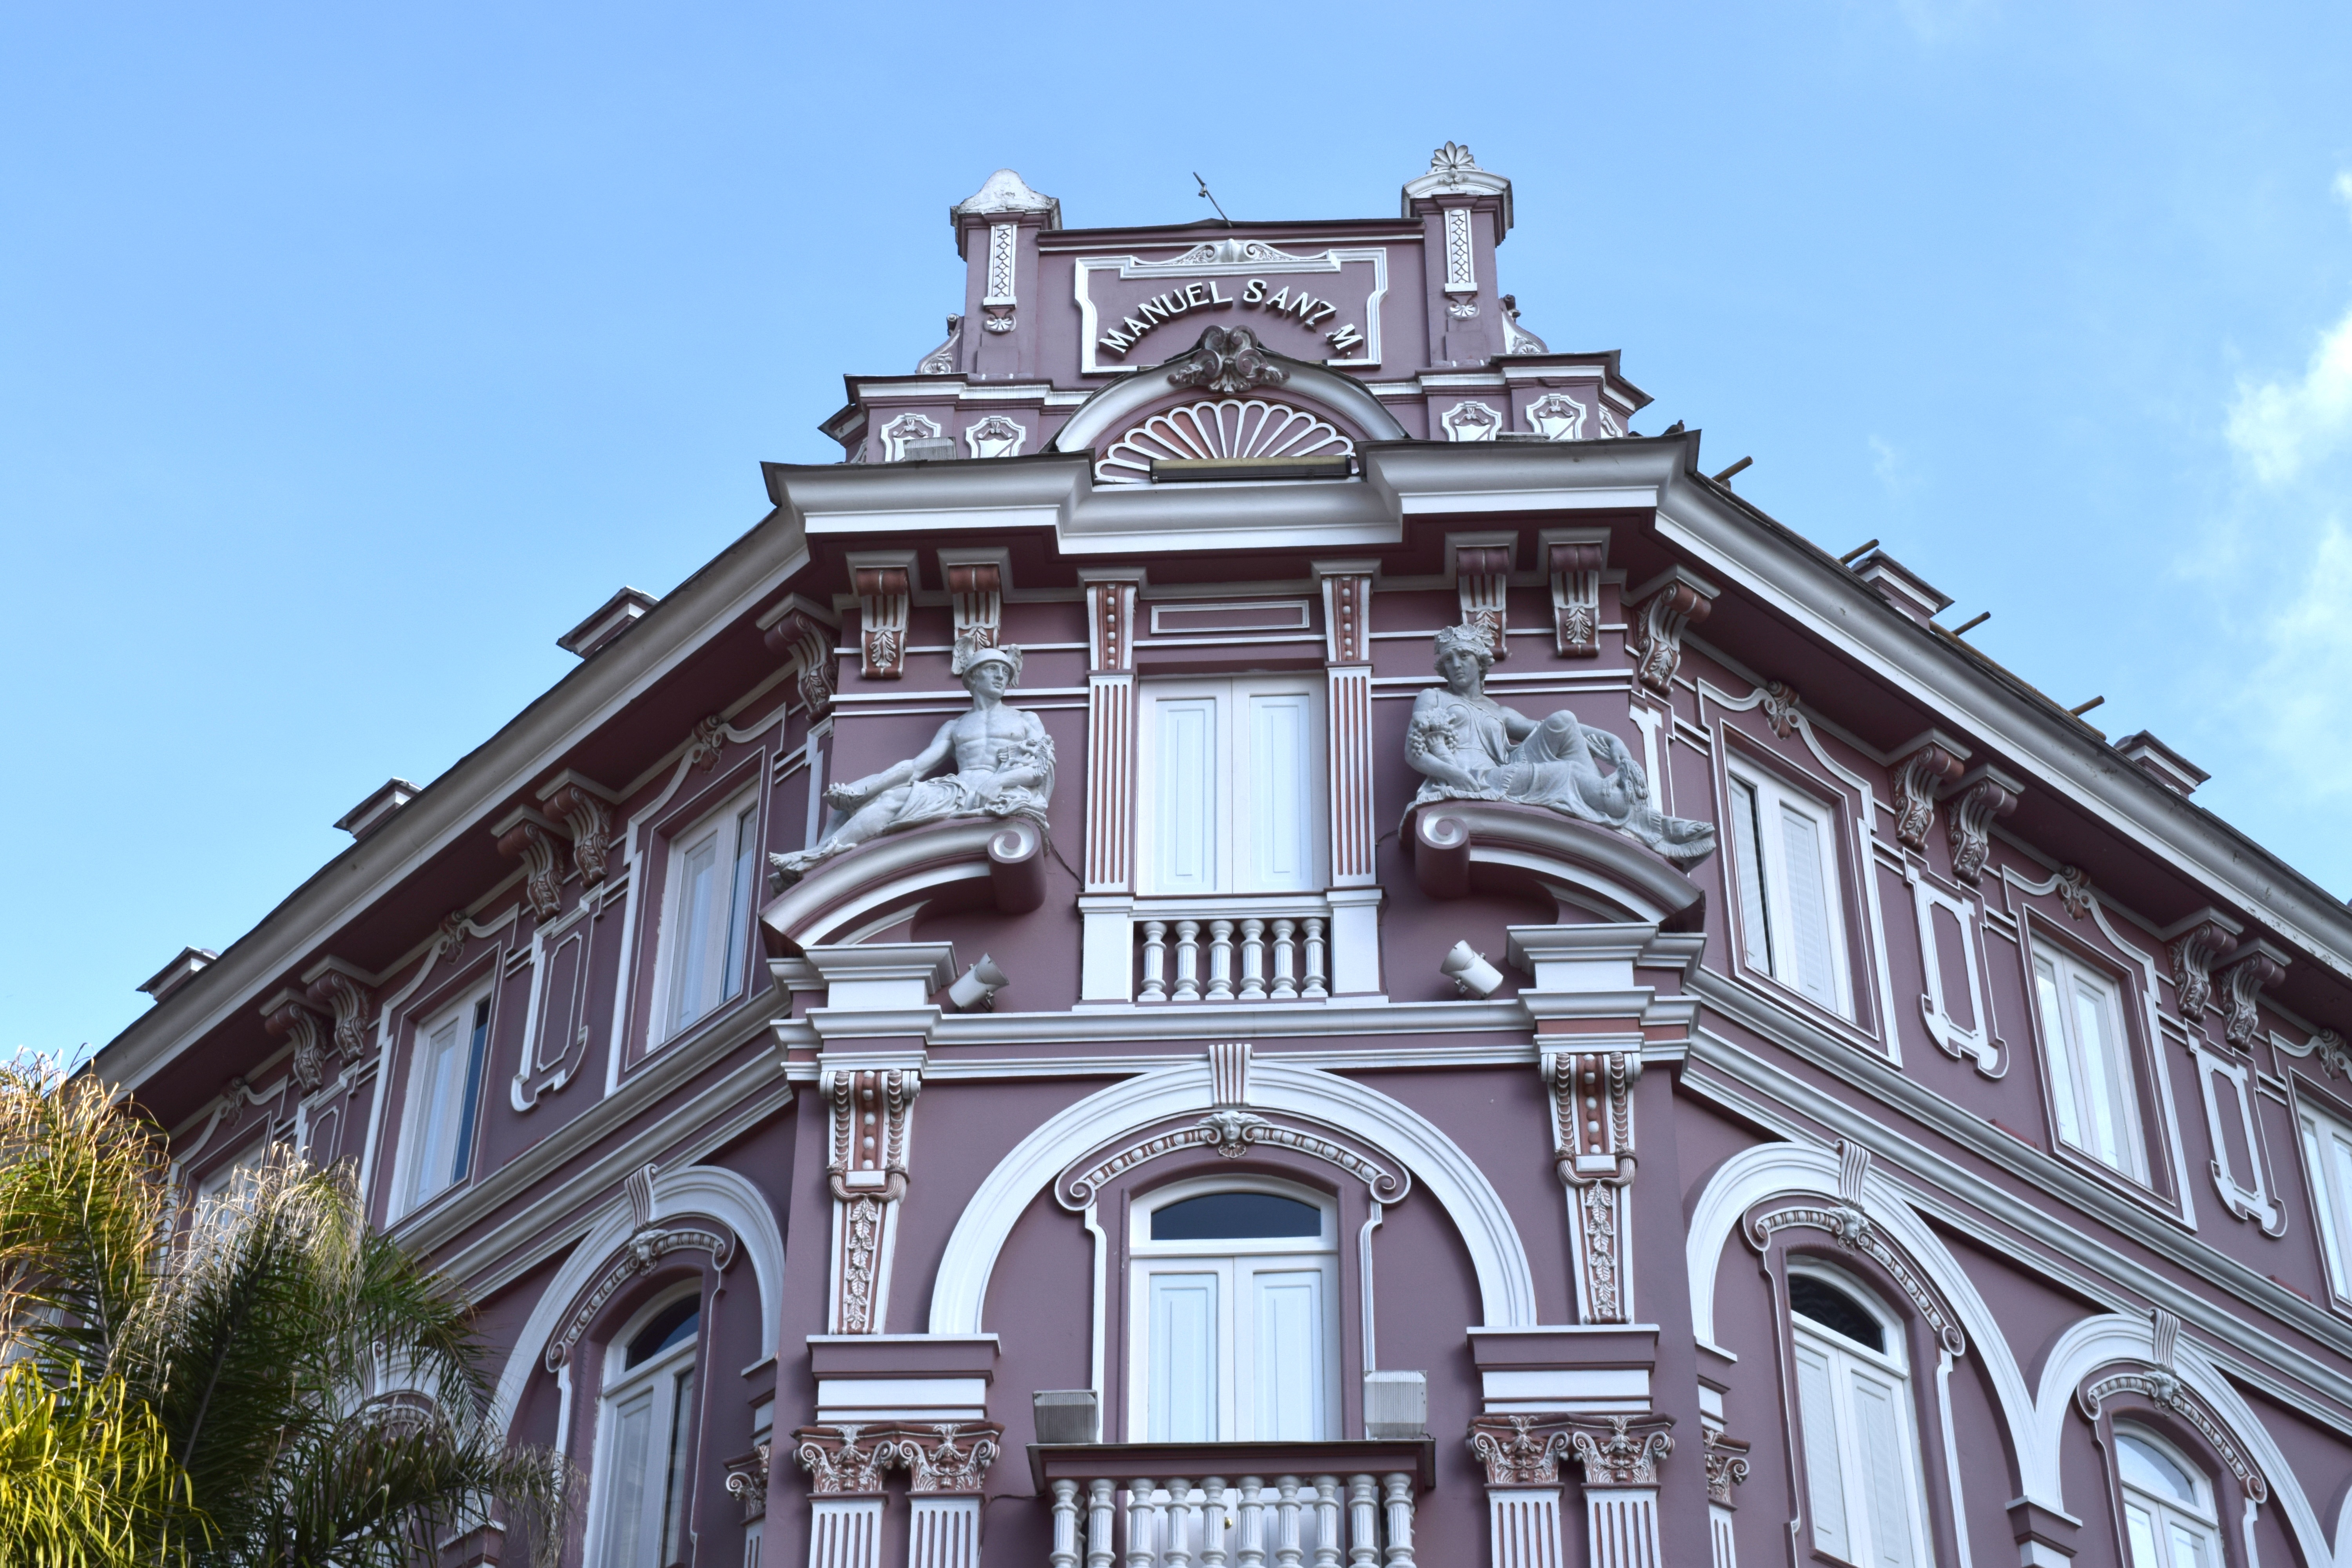
architecture, mansion, building, palace, landmark, facade, church, sculpture, art, synagogue, estate, colombia, colonial, manizales, classical architecture, caldas